Morgan Parker (businessman)

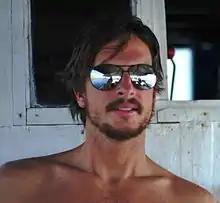
Portrait of Morgan Parker

Morgan Parker OAM (born 1974) is an Australian real estate executive and philanthropic adventurer who founded the non-profit organization Wheel2Wheel. He was COO at Dubai Holding responsible for the creation of the $20 billion (US dollars) city center of Dubai, and also a board member serving the government in the development of the Australia's only greenfield CBD. He is the former CEO of Rose Rock Group, a private equity firm established by the Rockefeller family, and former president of Taubman Asia, a unit of The Taubman Company LLC.